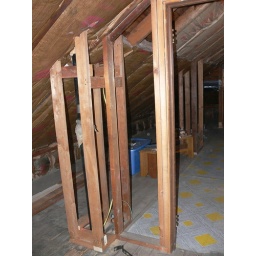
The column that frames in the standpipe will fall on a wall, with the door frame to the right.